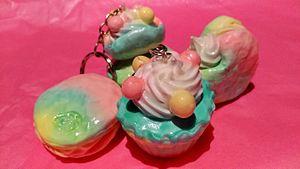
Porte-clés kawaii en forme de pâtisserie colorées
Kawaii, prononcé [kaɰaiꜜi], est un adjectif japonais signifiant principalement « mignon ». La culture et l'idée véhiculée par ce mot dépasse les limites de l'archipel japonais pour s'étendre à de nombreux pays, entraînant plus ou moins une déformation d'usage, une mauvaise compréhension de la culture japonaise et/ou un phénomène culturel parfois différent de la réalité au Japon.